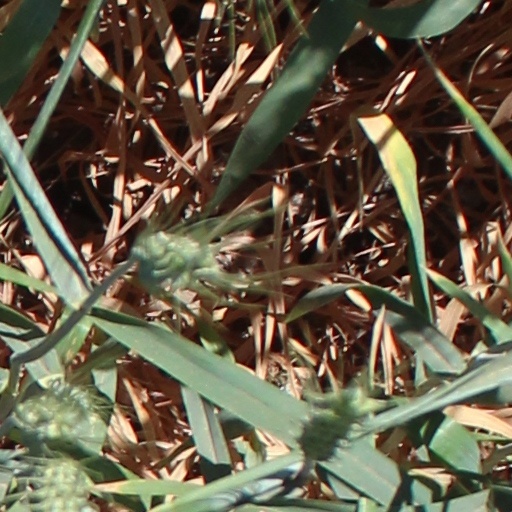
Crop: wheat